Pedro Téllez-Girón, 3rd Count of Ureña

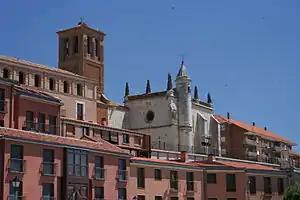
The city of Tordesillas, disputed between comuneros and royalists because of the presence of Queen Juana I.

Pedro Téllez-Girón y Fernández de Velasco or Pedro Girón (died Seville, April 25, 1531), was a Spanish noble, 3rd Count of Ureña and a leader of the Revolt of the Comuneros.